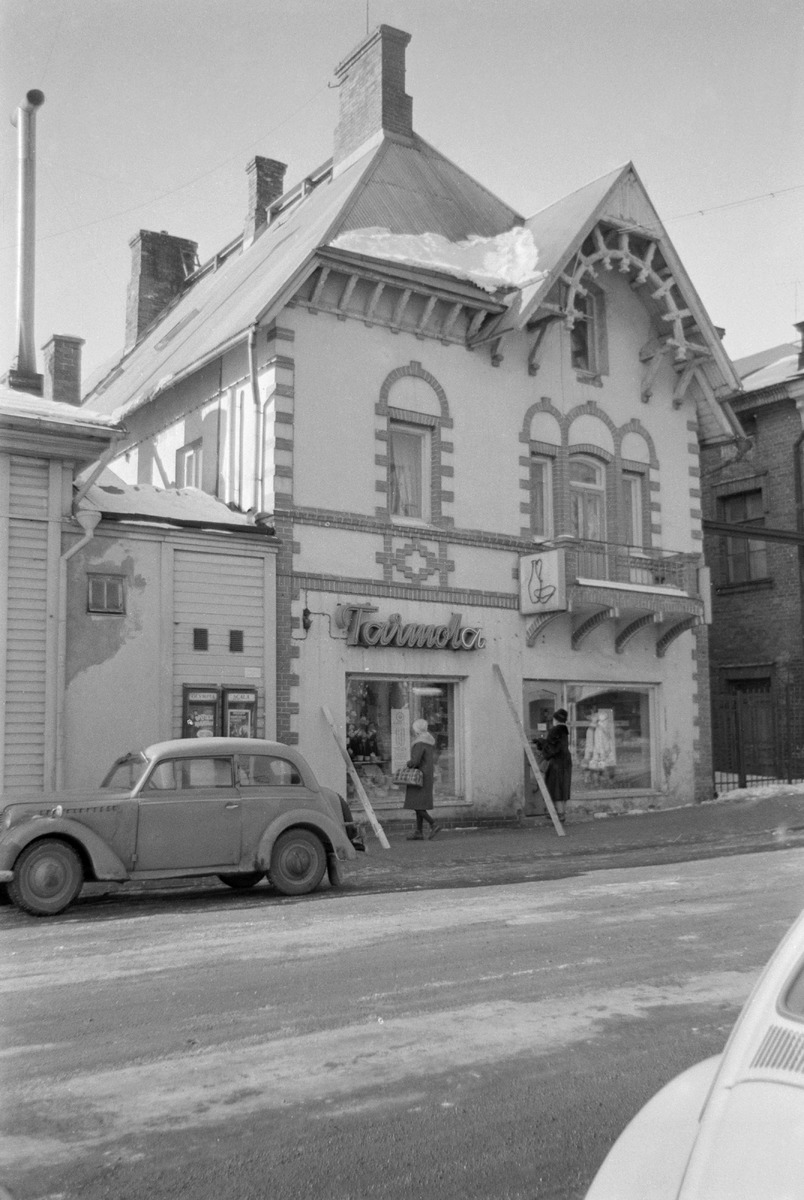
Tarmola-liike Turun keskustassa.
A Tarmola shop in the centre of Turku, Finland.
sisällön kuvaus: Turun Työväen Osuuskaupan Tarmola-liike Kristiinankadulla Turun keskustassa. Tarmola-liikkeet siirtyivät myöhemmin Keskusosuusliike OTK:n haltuun. Rakennus purettiin vuonna 1965 Centrum-tavaratalon tieltä. content description: A Tarmola shop in the Kristiinankatu street in the centre of Turku, Finland. The building was demolished in 1965 to give way to a new Centrum shopping centre.
Kuvaaja: Hietanen, V. K., kuvaaja
Vuosi: 1900
Paikka: Suomi, Turku, Suomi, Varsinais-Suomi, Turku
Aiheet: Turun tauti; talot; vanha keskusta; purkaminen; Keskusosuusliike OTK; Turun Työväen Osuuskauppa; kaupunkikeskustat; kaupunkirakentaminen; kaupunkisuunnittelu; rakennukset; ulkokuva; architecture; houses; buildings; urban planning; town planning; city planning; old centre; center